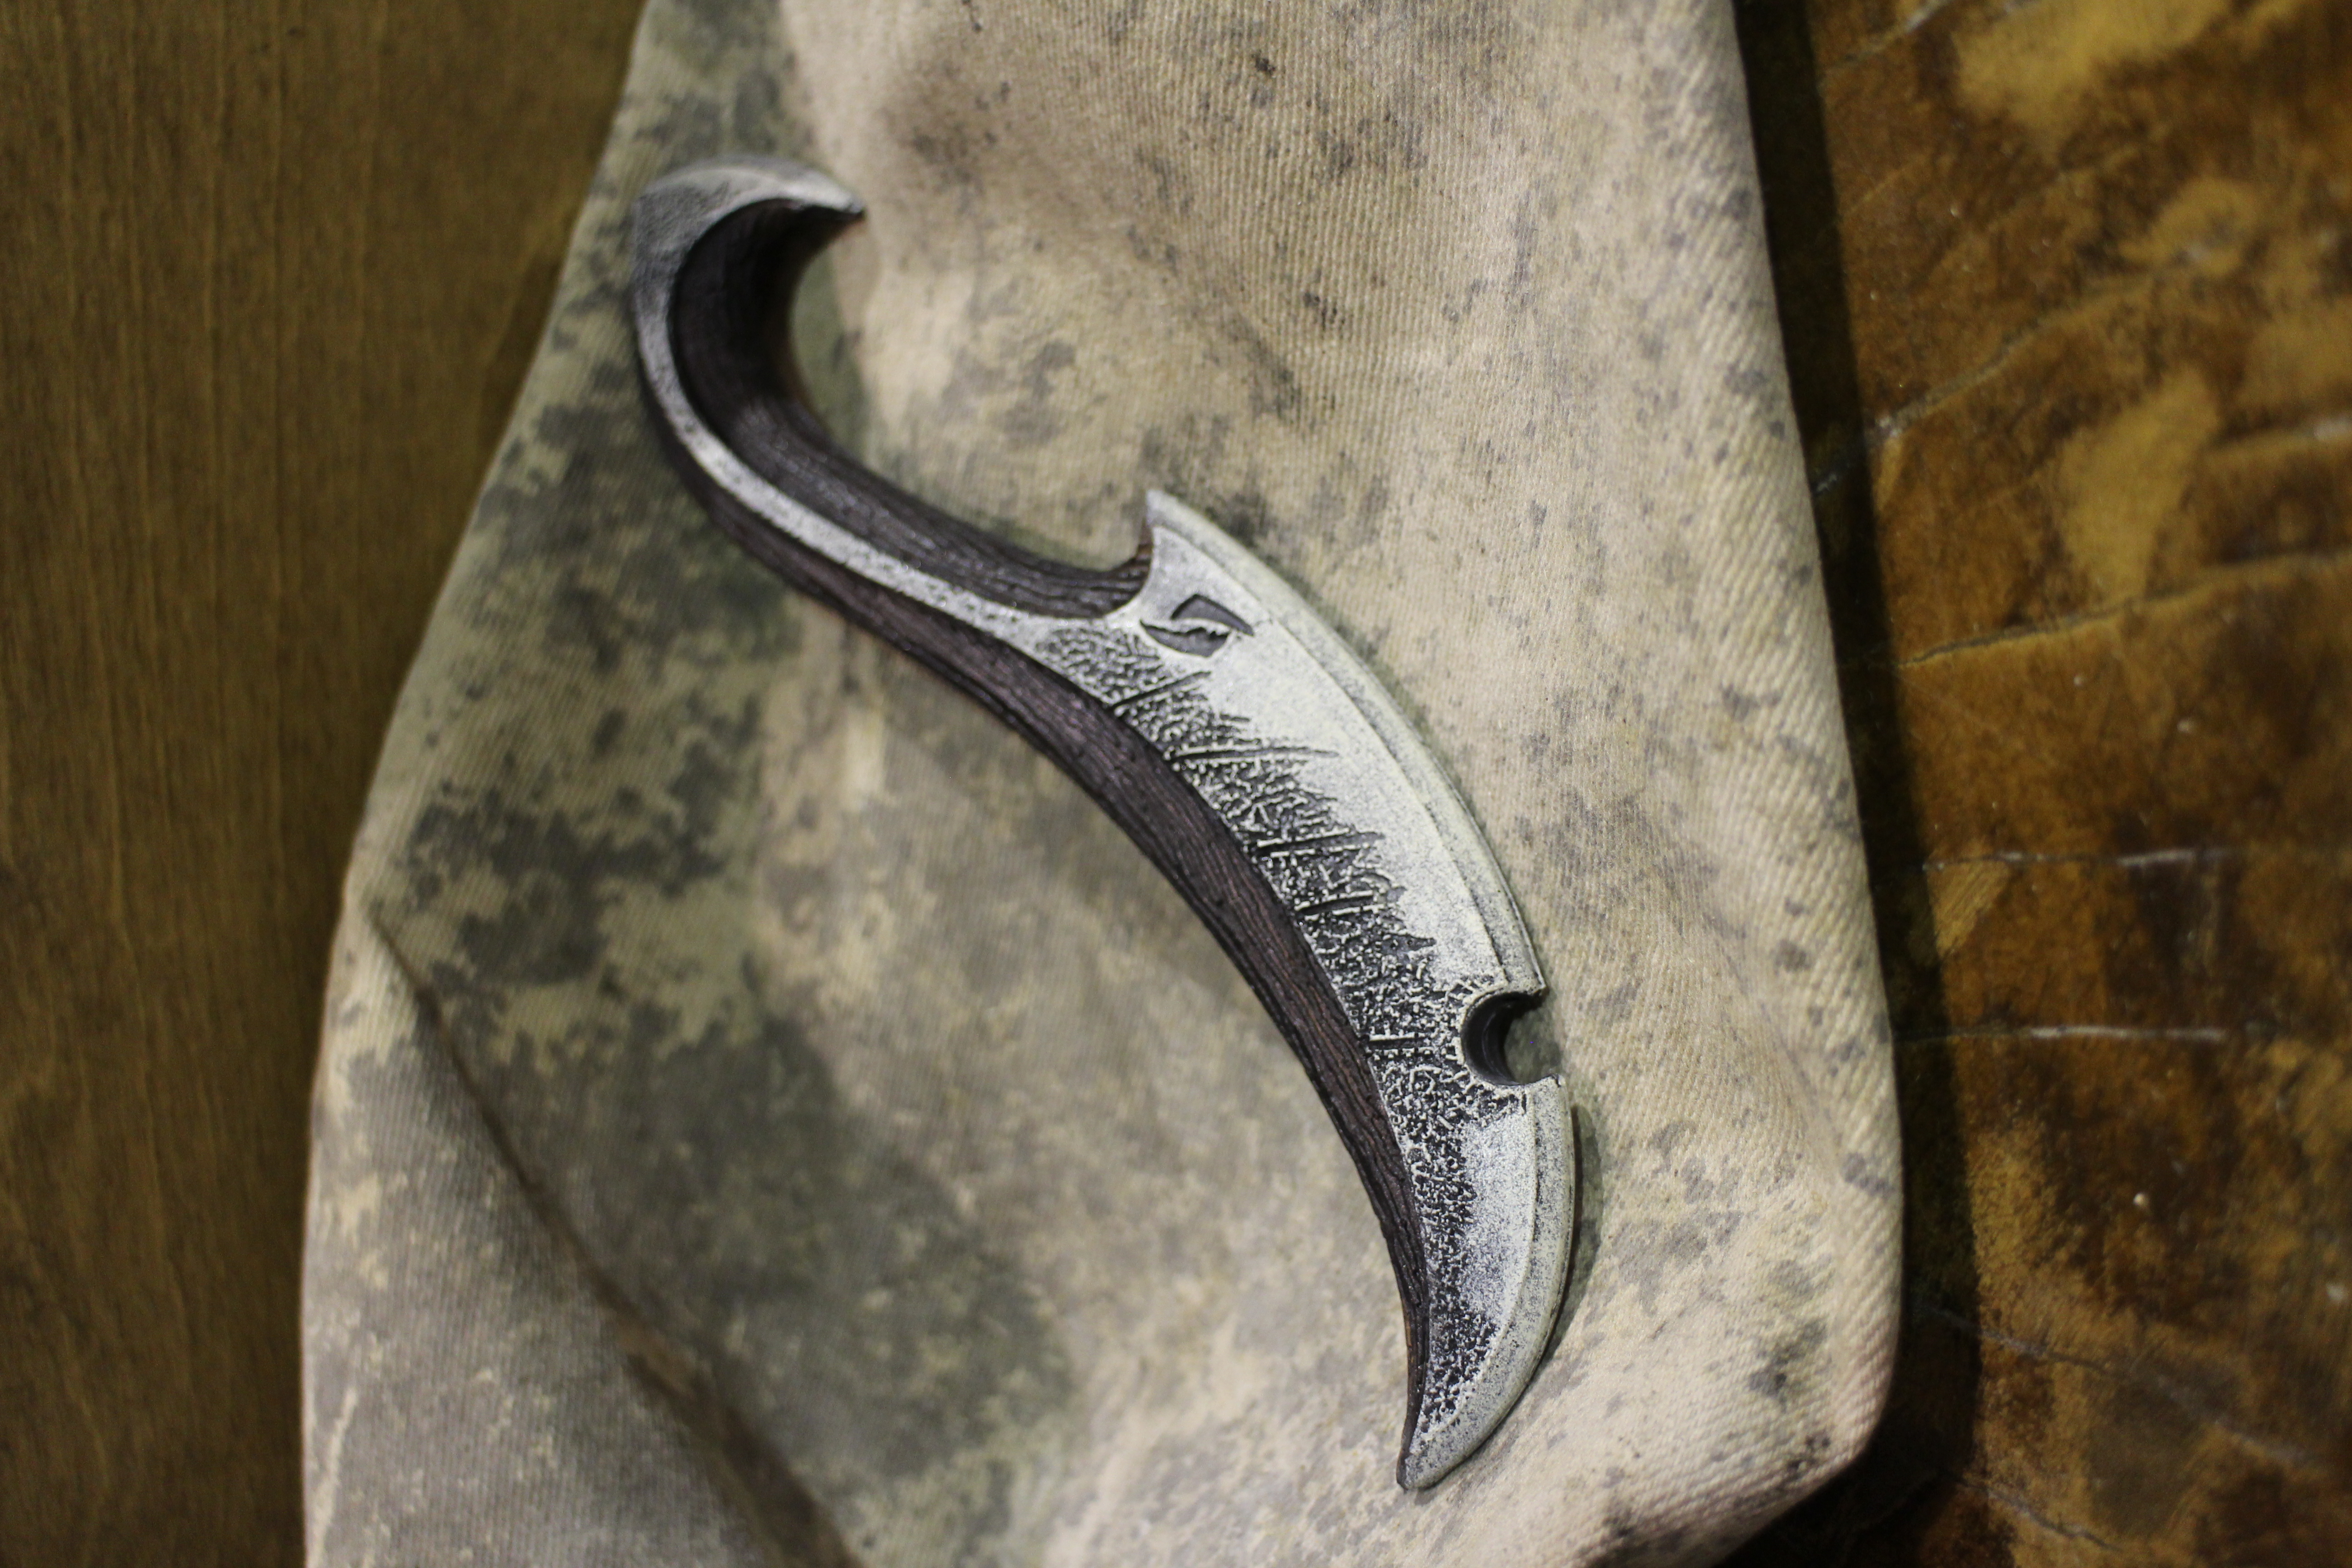
art, blade